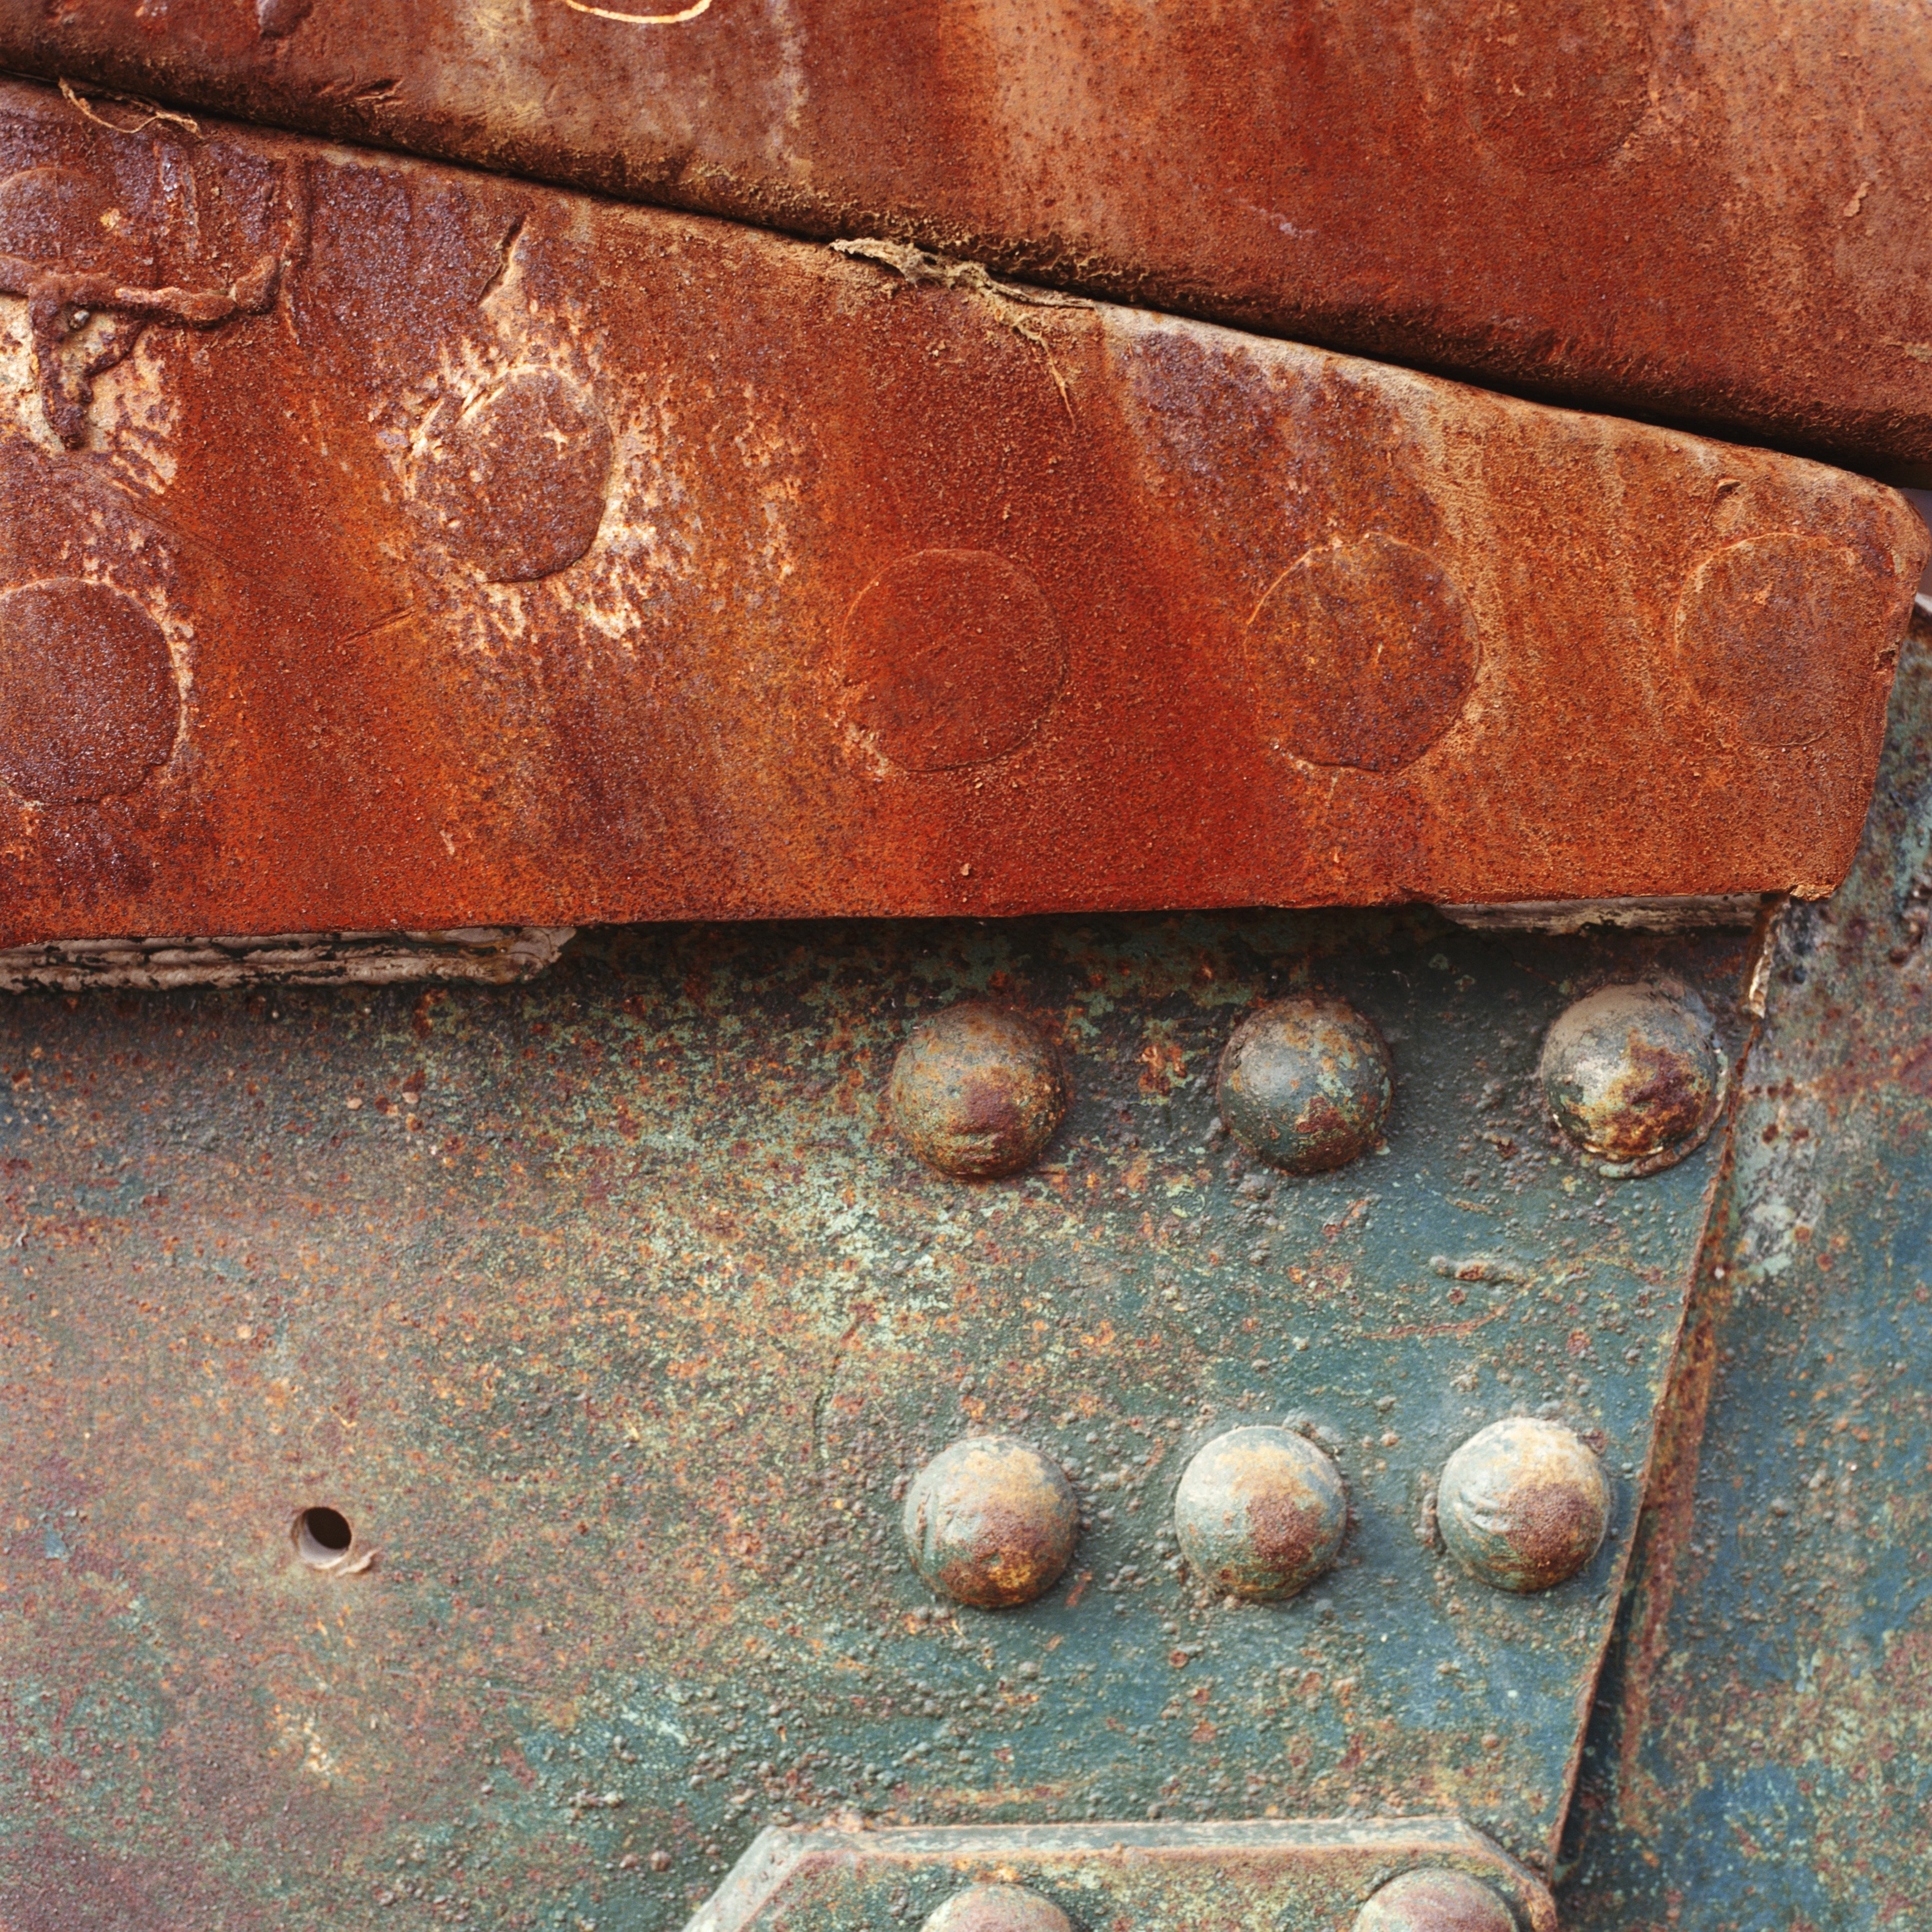
wood, texture, floor, wall, steel, rust, metal, plate, industrial, brick, material, weathered, sheet, hardware, brickwork, aged, flooring